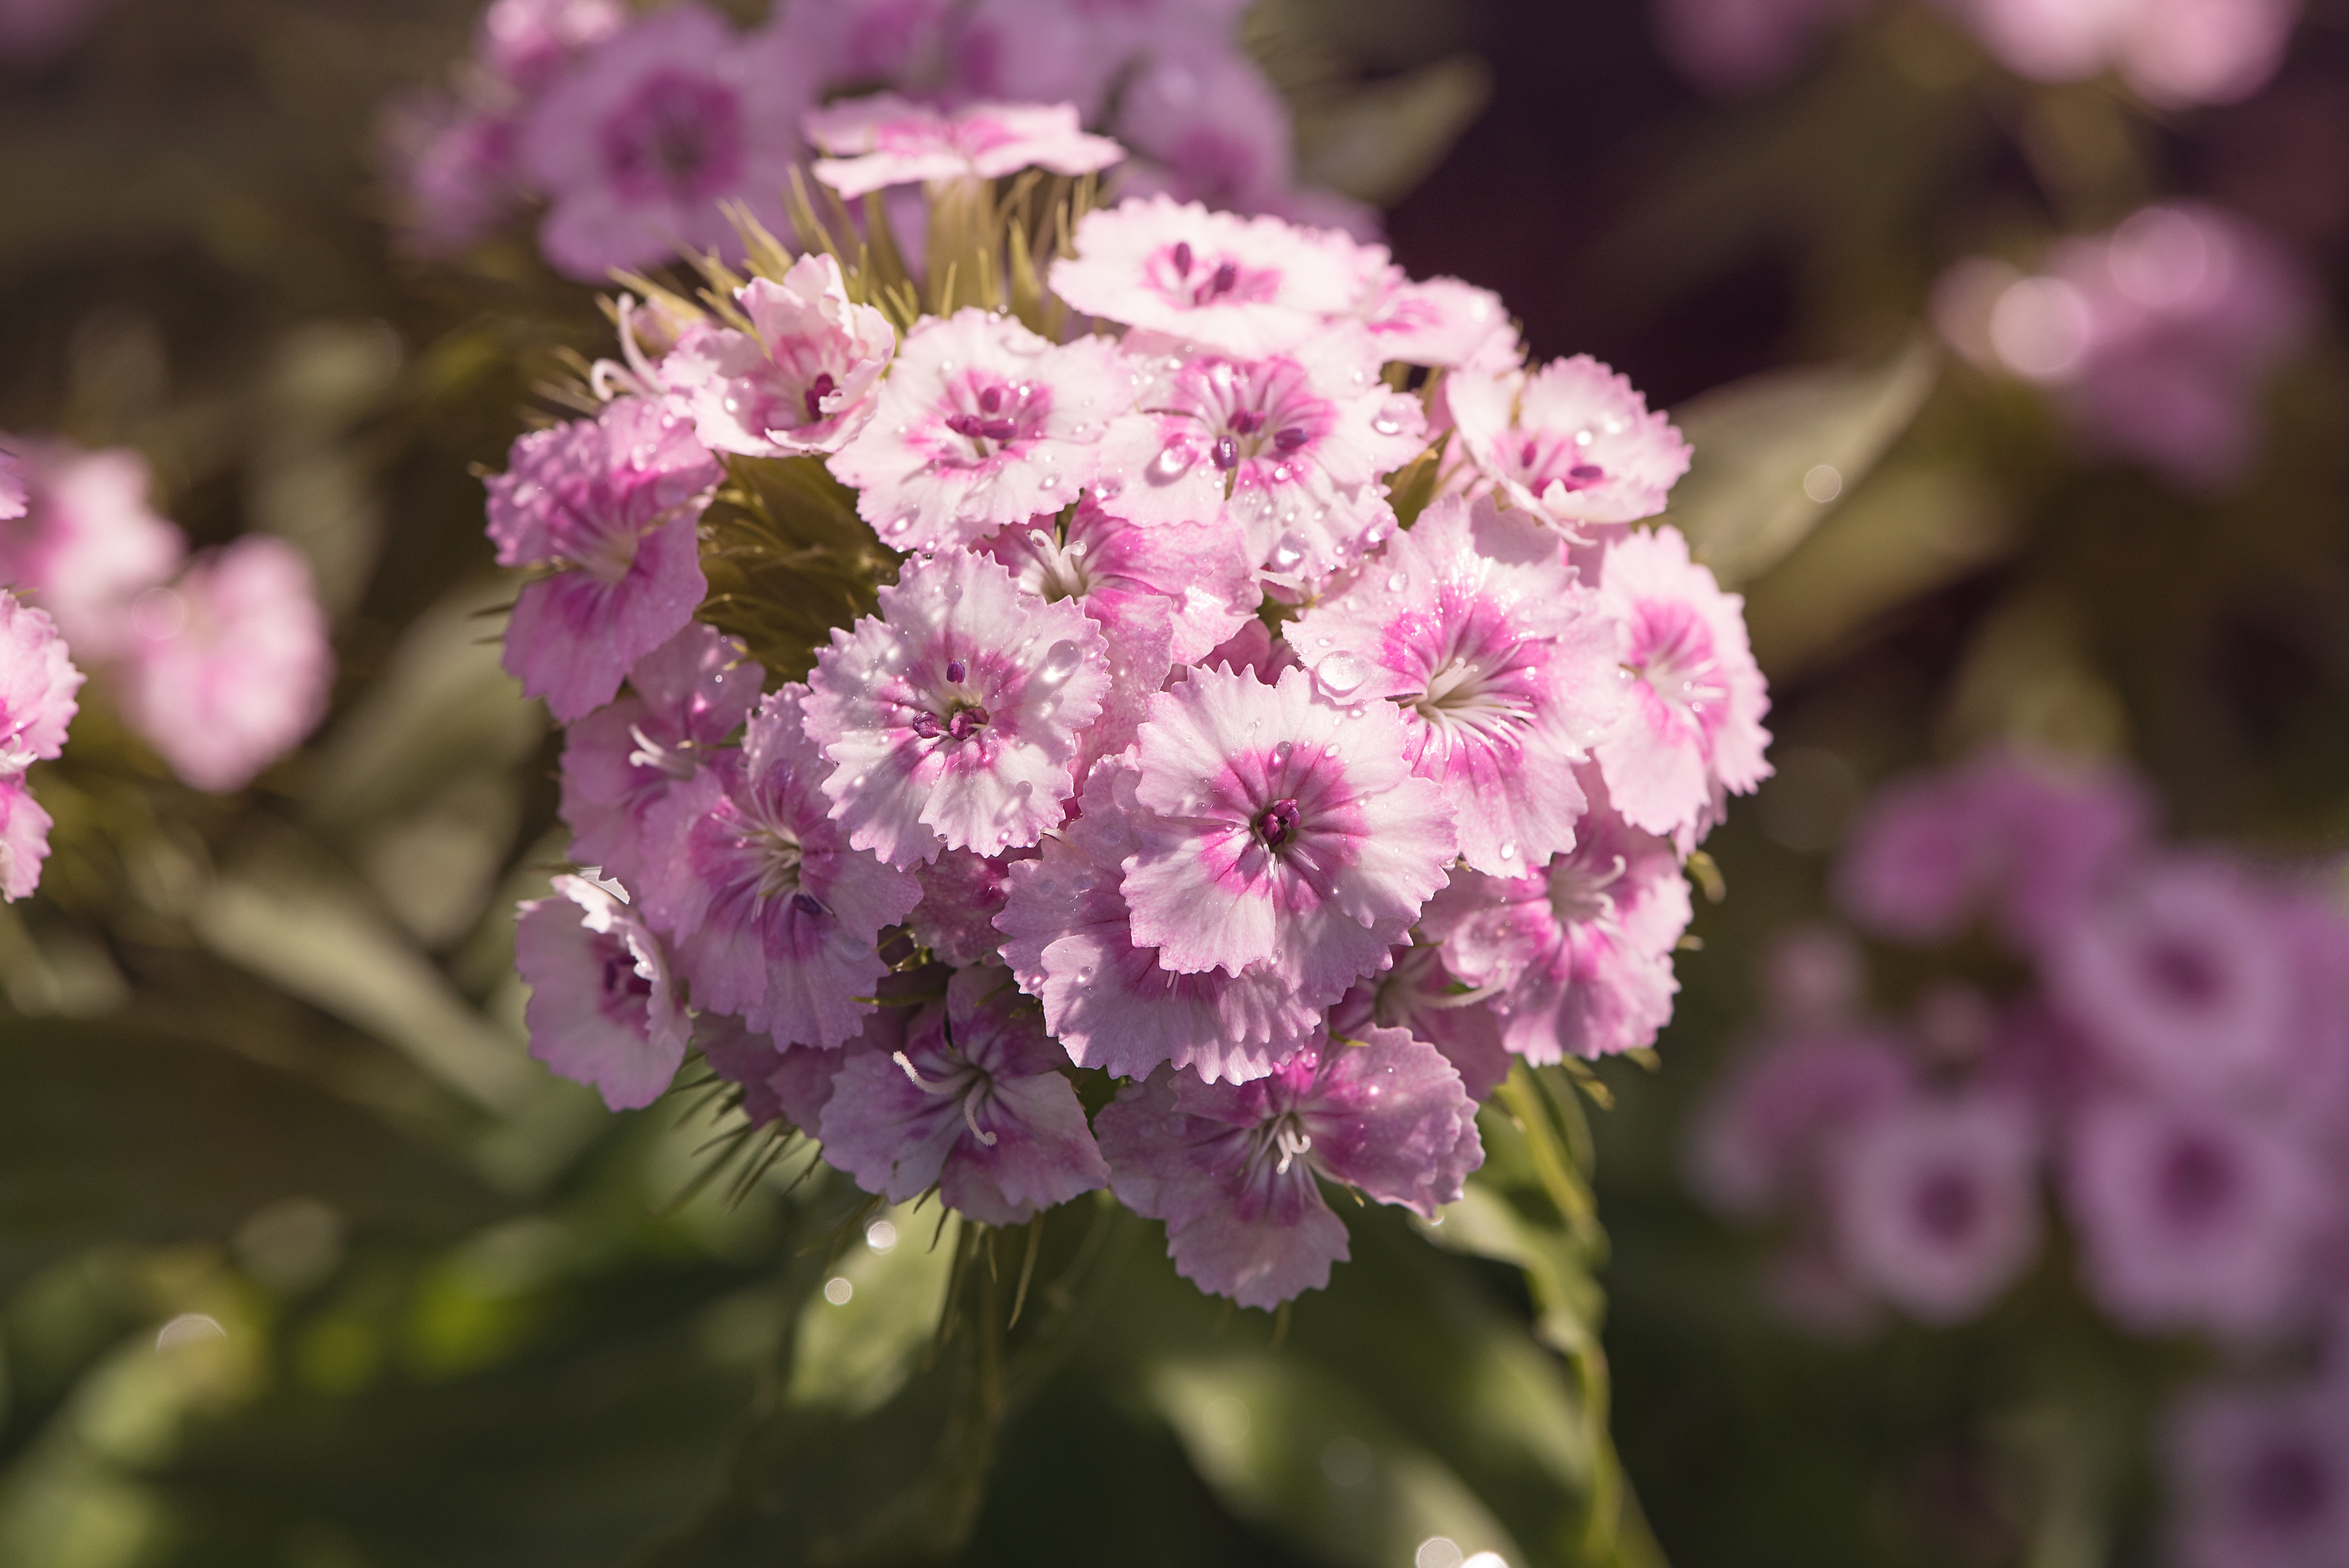
nature, branch, blossom, plant, flower, petal, herb, botany, garden, pink, close, flora, wildflower, flowers, shrub, carnation, dianthus, macro photography, flowering plant, annual plant, land plant, pink family